Amrit

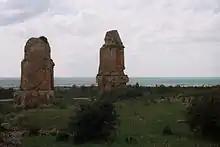

About northeast of the main temples of ancient Marathos and north of the Amrit Tell are the remains of a rock-carved Phoenician stadium. It is separated from the other two archaeological sites by the "Nahr al-Amrit" and a site called by the locals" al-Meqla" '(the quarry'). The Stadium of Amrit was first described in 1745 by Richard Pococke in Part 2 of his book," A Description of the East, and Some Other Countries", as the site where an ancient Circus was held. Ernest Renan examined it in 1860 and discussed it in his book "Mission de Phénicie", making the conclusion that the complex was not Roman in its entirety and that the stadium was undoubtedly Phoenician. The stadium is about 225 to 230 meters long and 30 to 40 meters wide, it has similar dimensions to the stadium of Olympia in Greece (213 × 31/32 meters). Seven rows of seats have been partially preserved. The stadium was open to the west and had two entrances on the east side between seats. In addition, there was a tunnel to the interior. The stadium is located approximately at a right angle to the main temple of Amrit, the "Maabed". The temples to the north and west have open sides or which the stadium forms a common intersection. It is believed that the Amrit stadium was the location for sacred competitions where anointing and funeral games took place. Labib Boutros, former director of athletics at the American University of Beirut has conducted recent studies of the stadium and suggested that its construction may date back as far as 1500 BC, saying that the Amrit stadium was ""devoted to sports in Phoenicia several centuries before the Olympic Games"".